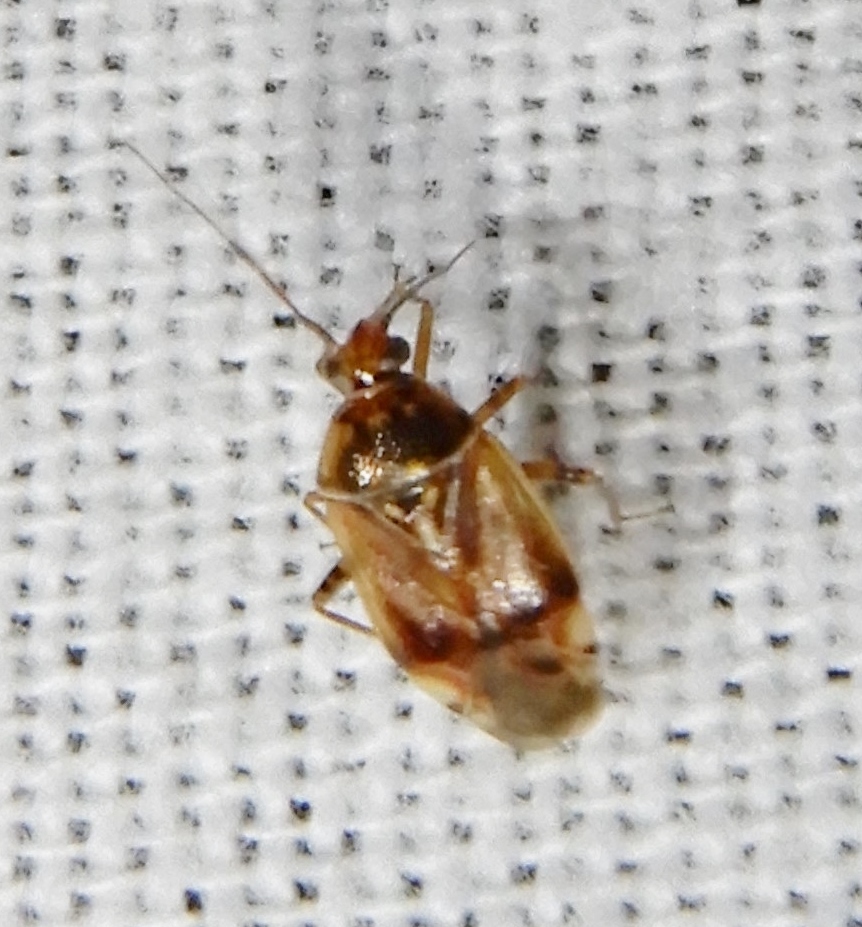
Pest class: lygus_bug